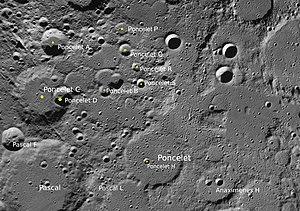
Poncelet est un cratère d'impact lunaire situé au Nord de la face visible de la Lune. Il se trouve au nord-est du cratère Pascal et au nord-ouest du cratère Anaximenes. Ce cratère est fortement érodé avec un plancher intérieur inondé par de la lave basaltique et parsemé de plusieurs craterlets dont le cratère satellite « Poncelet H ». Le contour est circulaire mais peu élevé avec des brèches au sud et au nord-est.